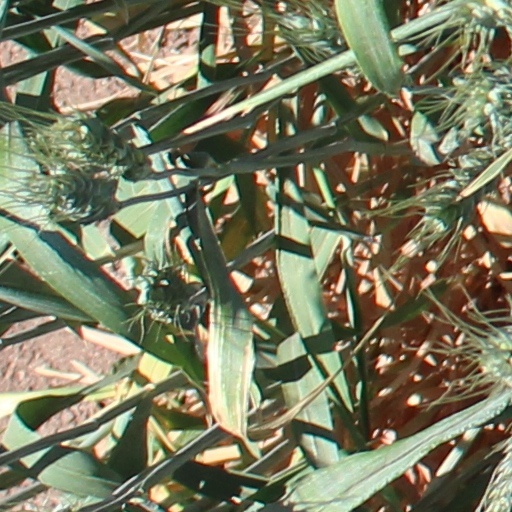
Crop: wheat